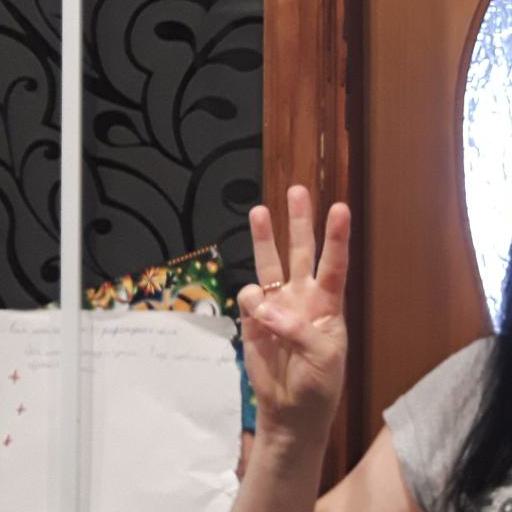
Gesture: three